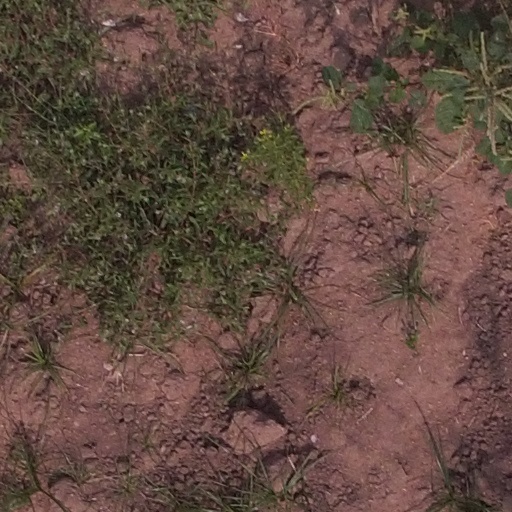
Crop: maize; corn